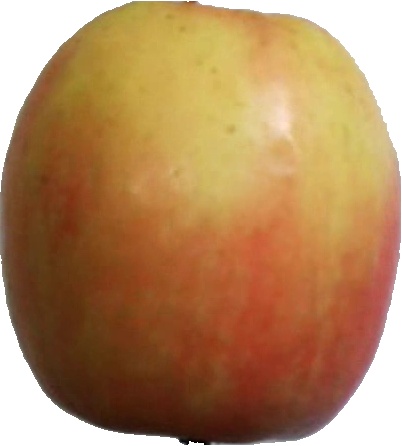
Label: apple_pink_lady_1